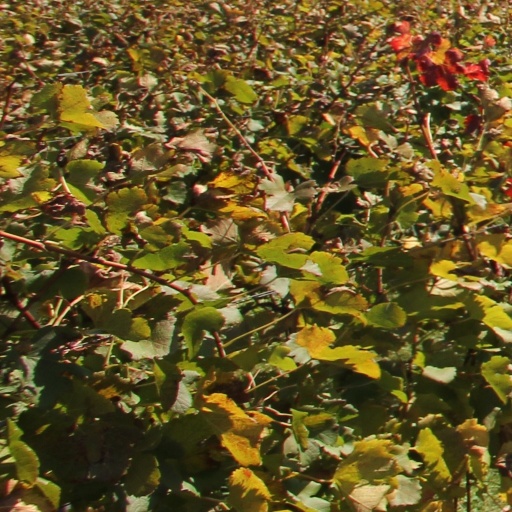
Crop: grape